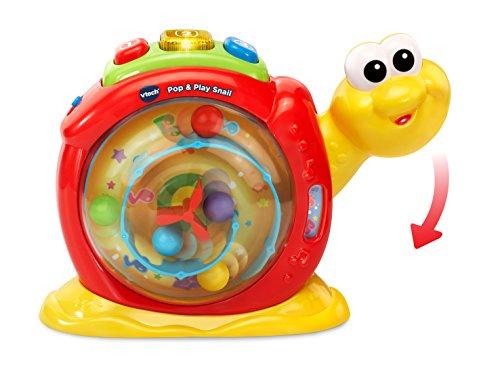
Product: VTech Pop-a-Balls Pop & Play Snail
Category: Toys & Games | Baby & Toddler Toys
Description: Press the adorable snail's head down and the inside of his shell will spin the balls into motion demonstrating cause and effect relationships.
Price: $14.99
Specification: ProductDimensions:4.1x10.6x8.5inches|ItemWeight:12.2ounces|ShippingWeight:12.2ounces(Viewshippingratesandpolicies)|DomesticShipping:ItemcanbeshippedwithinU.S.|InternationalShipping:ThisitemcanbeshippedtoselectcountriesoutsideoftheU.S.LearnMore|ASIN:B06VTRB7CG|Itemmodelnumber:80-502400|Manufacturerrecommendedage:3month-3years|Batteries:2AAAbatteriesrequired.